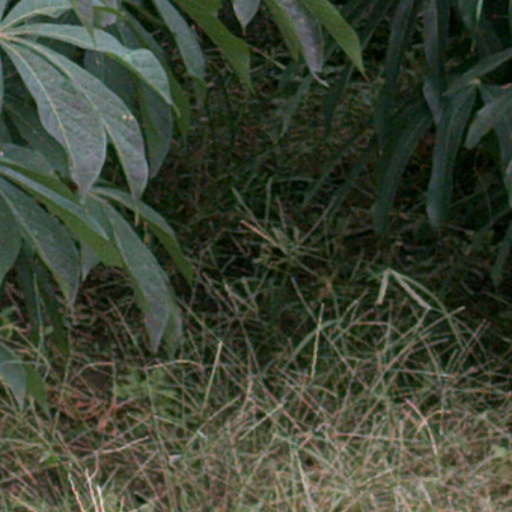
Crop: cassava